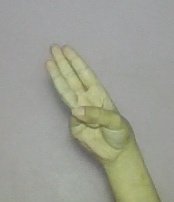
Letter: thaa